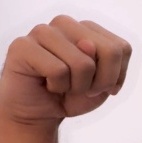
ASL sign: N